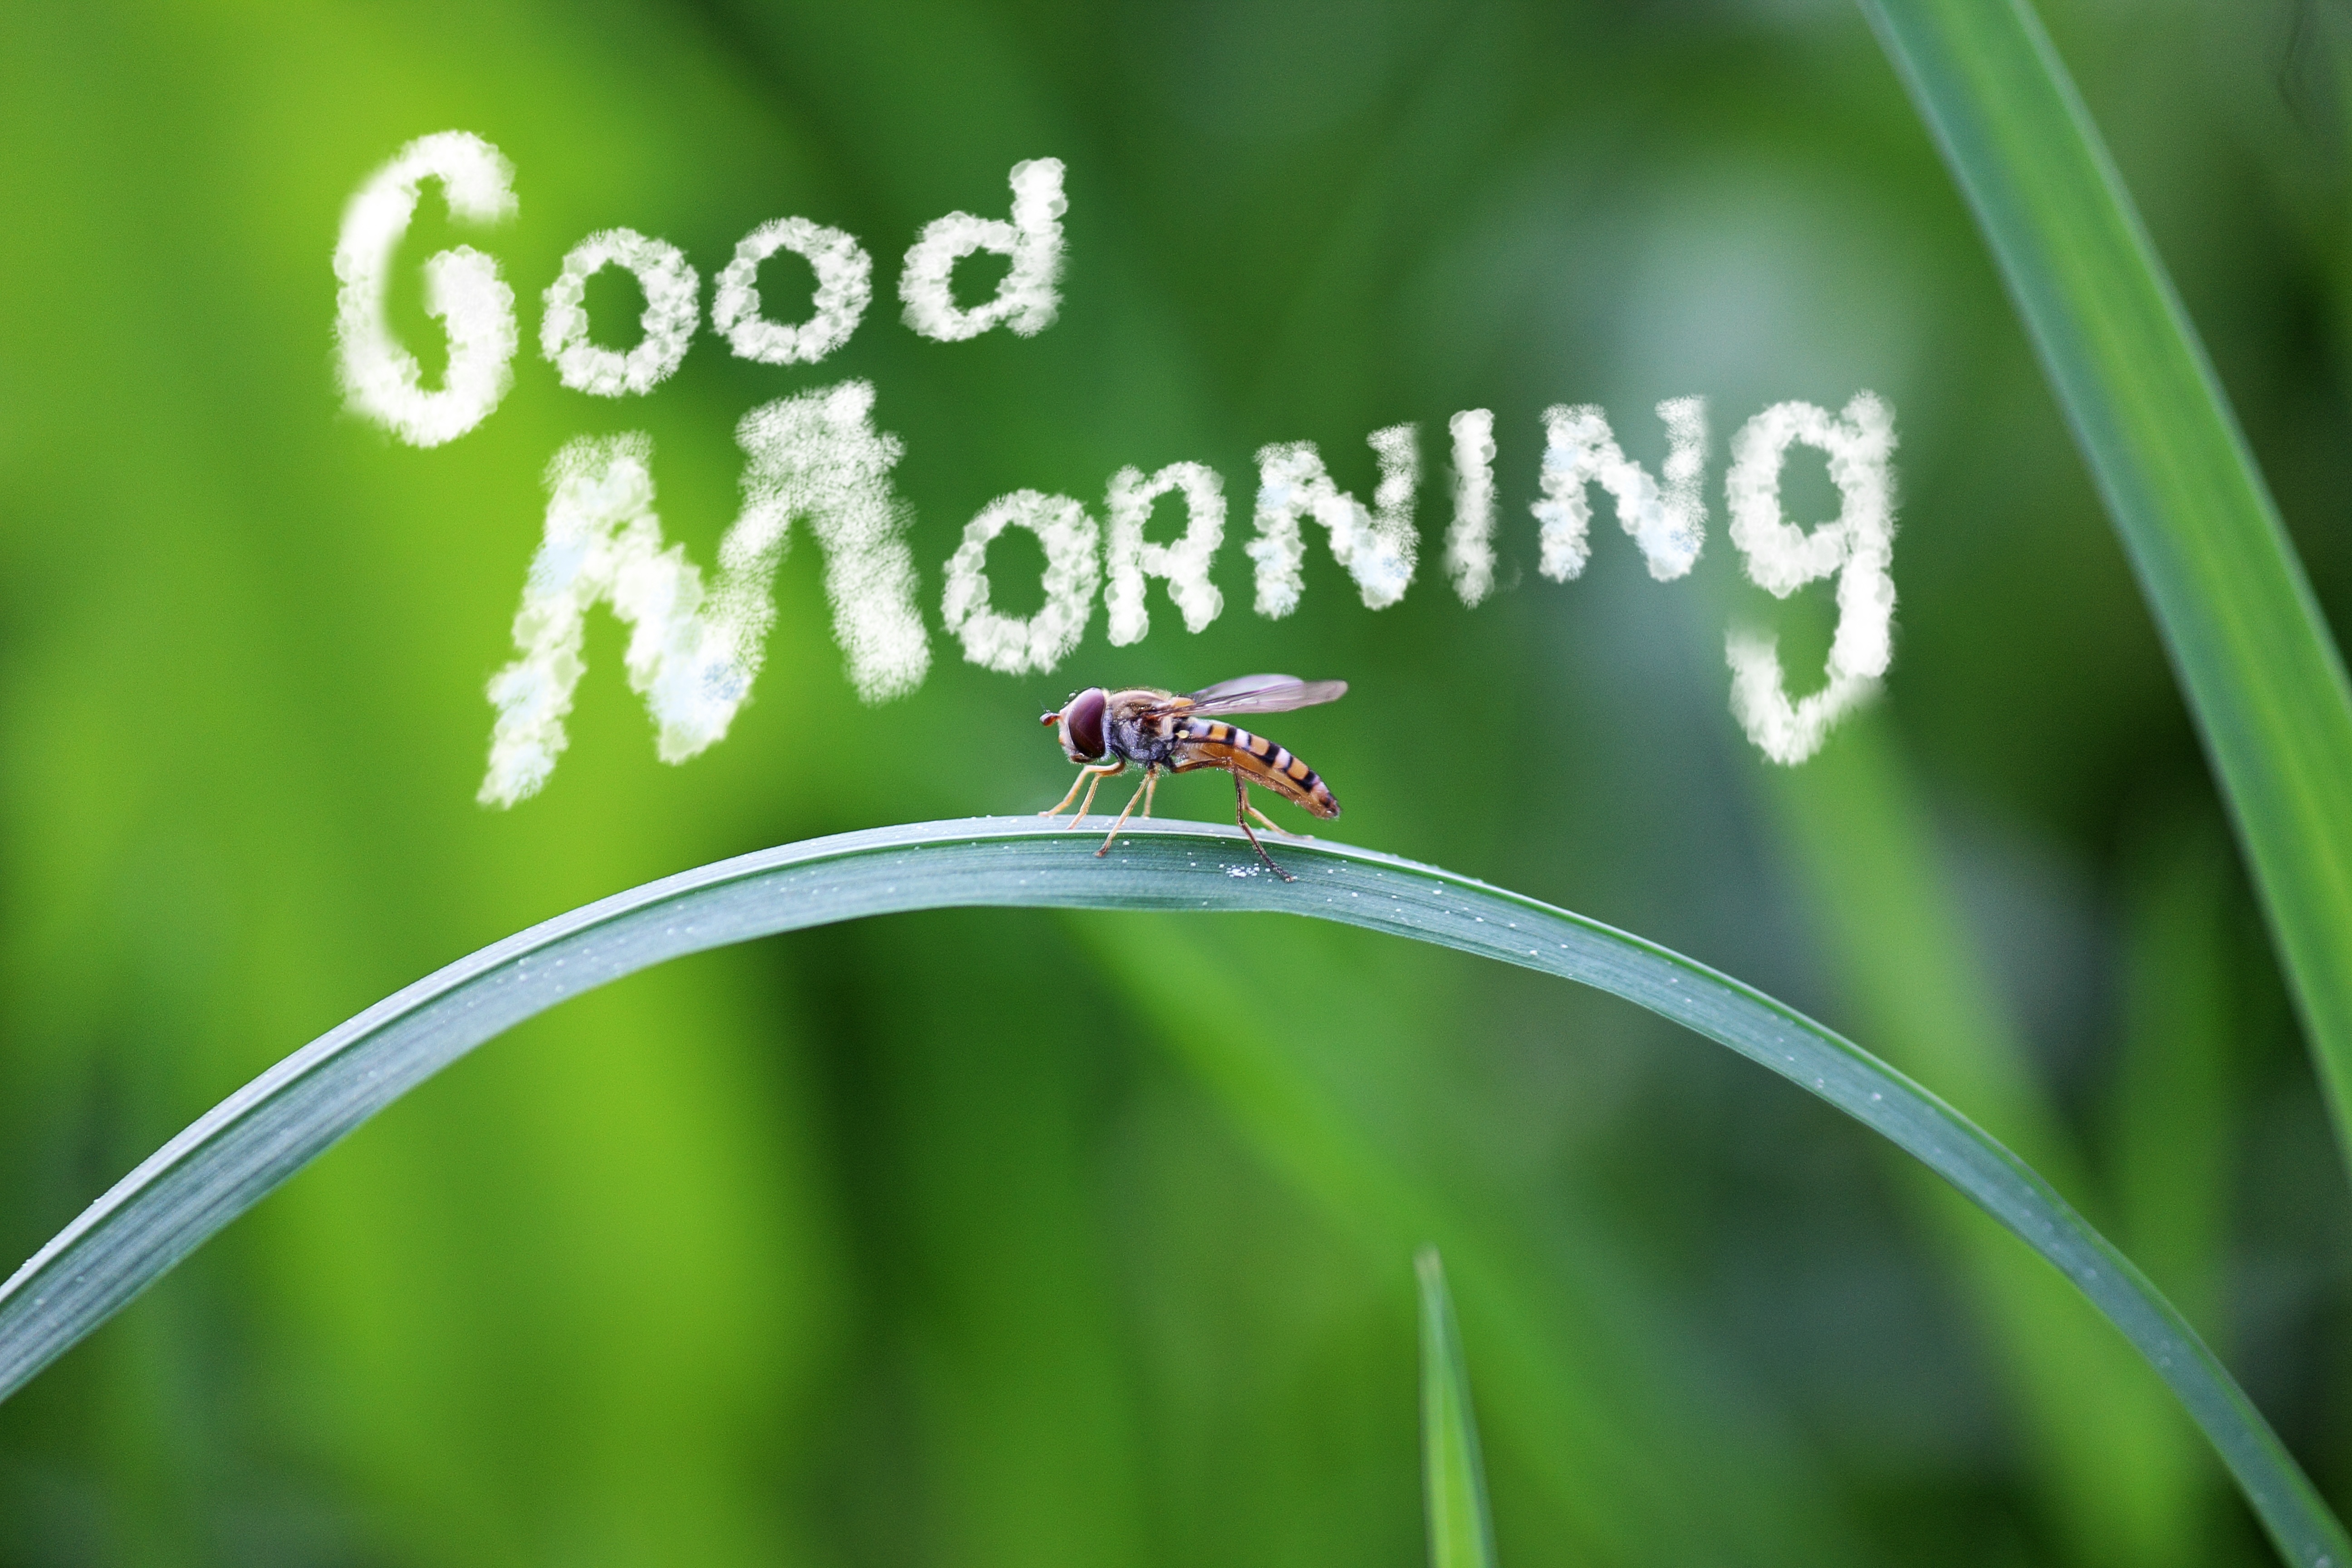
landscape, nature, forest, grass, dew, plant, bridge, lawn, photography, meadow, morning, leaf, flower, fly, arch, green, insect, balance, botany, flora, fauna, close up, blade of grass, mood, friendly, moisture, macro photography, good morning, grass family, plant stem